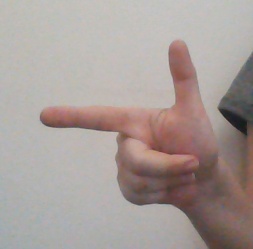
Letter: yaa